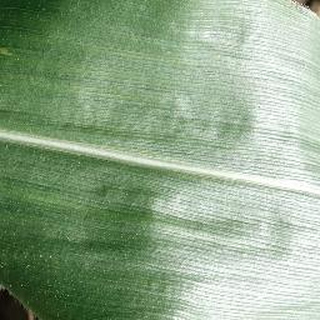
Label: healthy_corn